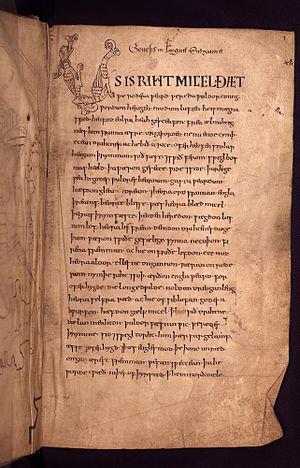
Cædmon est un poète anglo-saxon de la deuxième moitié du VIIᵉ siècle. C’est le plus ancien poète anglais de langue vernaculaire dont le nom soit connu. Son histoire est rapportée par le moine Bède le Vénérable dans son Histoire ecclésiastique du peuple anglais, une chronique rédigée quelques décennies plus tard. Simple serviteur à l’abbaye de Whitby du temps de l’abbesse Hilda, Cædmon aurait appris à composer des vers à la suite d’un rêve d’inspiration divine. Malgré son analphabétisme, il serait devenu par la suite un moine zélé et un poète chrétien prolifique.